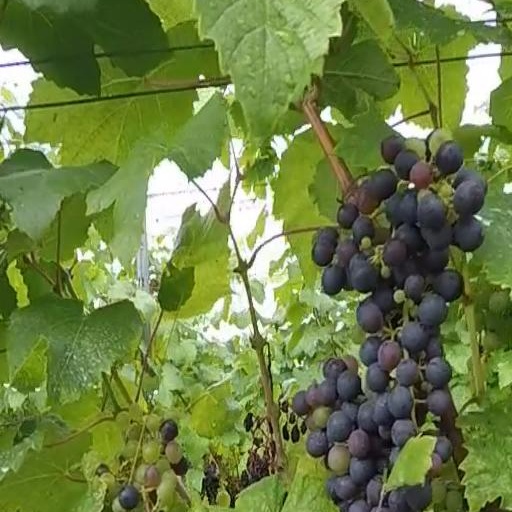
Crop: grape